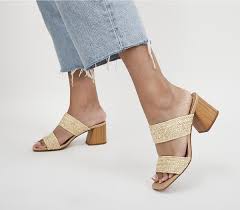
Label: Clog